Media preservation

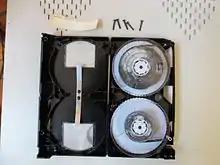
A badly molded VHS tape. Mold can grow due to humidity on the storage space, and then prevent modern usage.

Magnetic media also deteriorates naturally with typical shelf lives between 10 and 20 years. Magnetic tape can degrade from binder hydrolysis or magnetic remanence decay. Binder hydrolysis, also known as sticky-shed syndrome, refers to the breakdown of binder, or glue, that holds the magnetic particles to the polyester base of the tape. Tapes which have been stored in hot, humid conditions are particularly vulnerable to this phenomenon and may suffer from accelerated degradation. Severe binder can cause the magnetic material to fall off or sheds from the base, leaving a pile of dust and clear backing. Archivists can bake the tape, which evaporates water molecules on the tape, to temporarily restore the binder before making a copy.